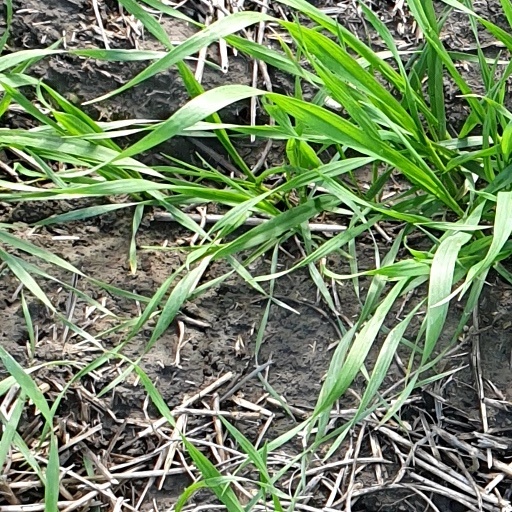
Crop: wheat